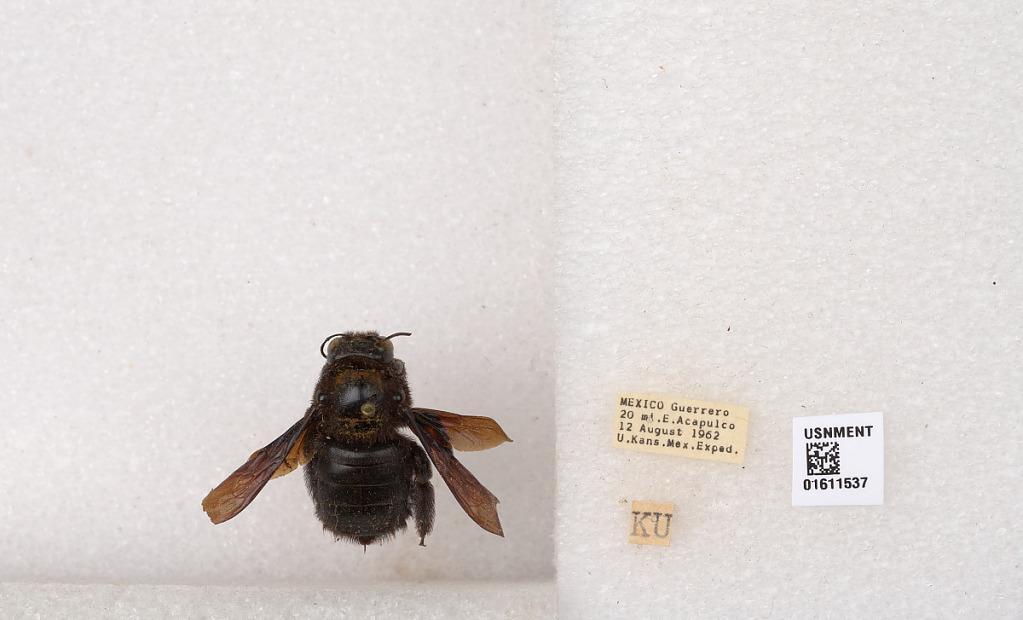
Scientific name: Xylocopa (Neoxylocopa) sp.
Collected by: J. Araujo
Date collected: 1962-8-12
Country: Mexico
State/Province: Guerrero
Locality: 20 mi. E. Acapulco